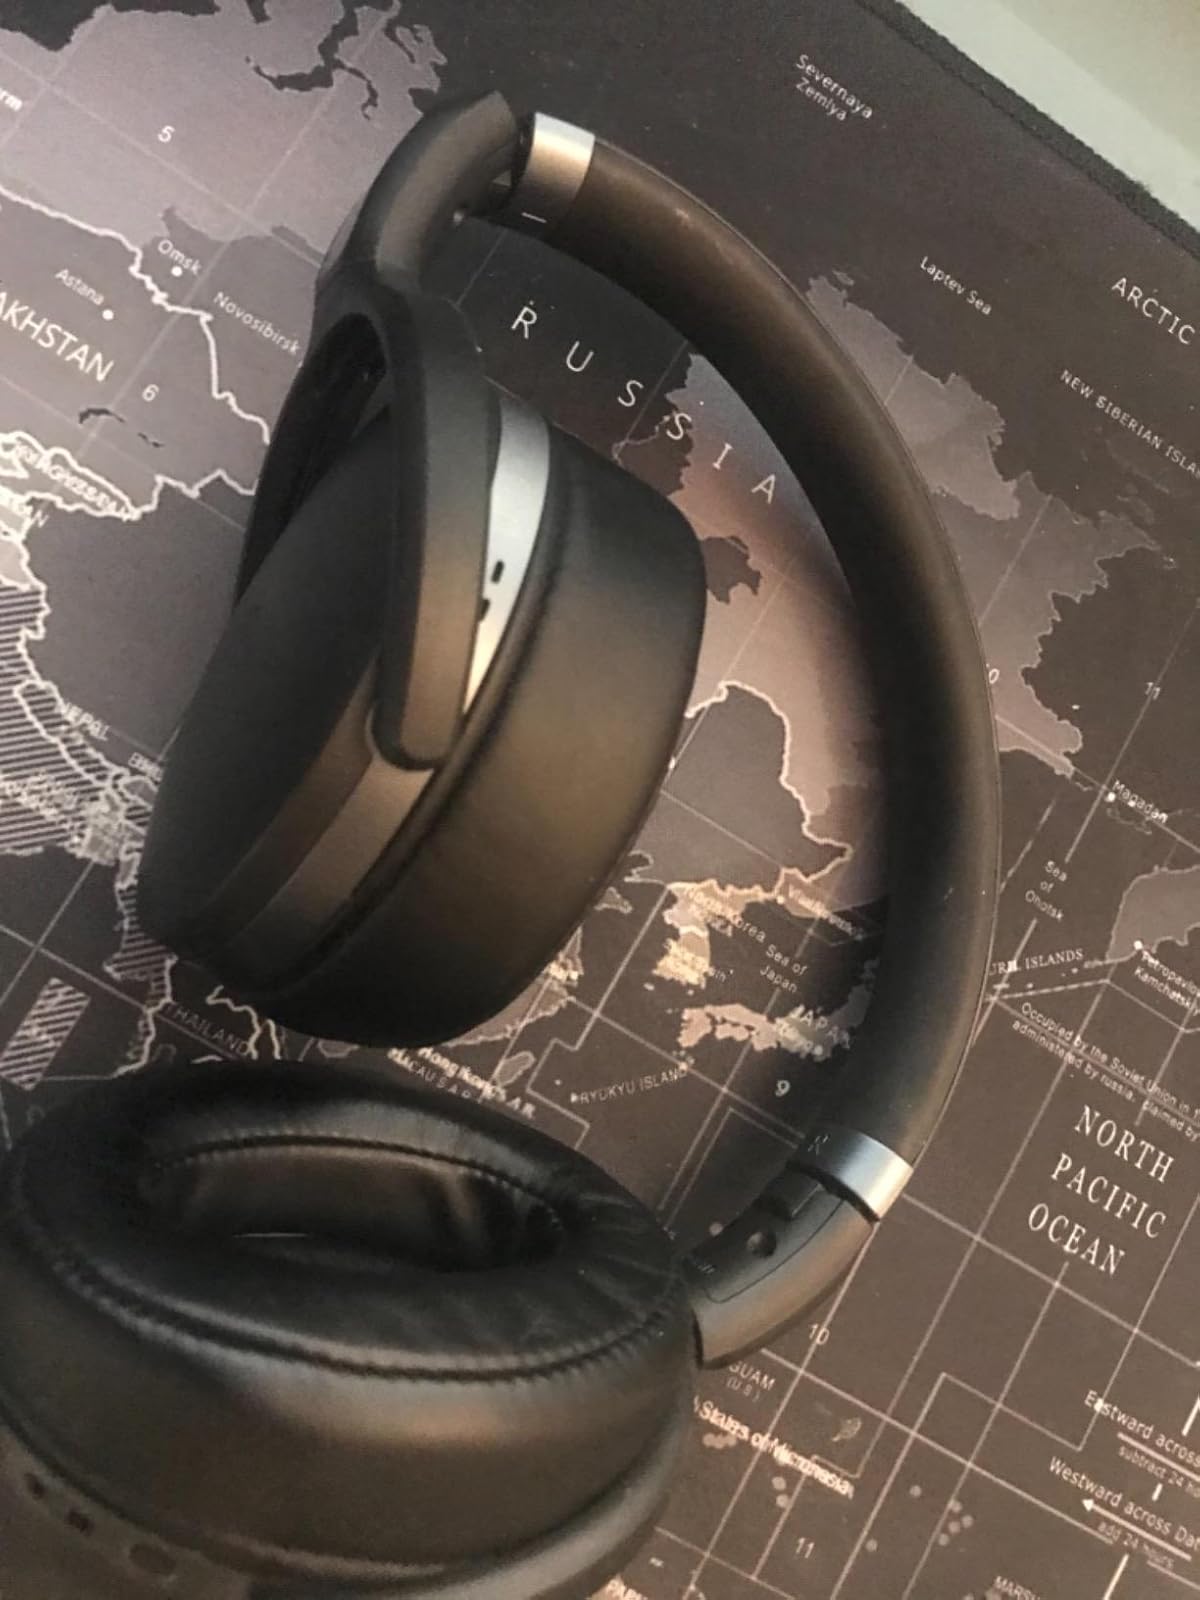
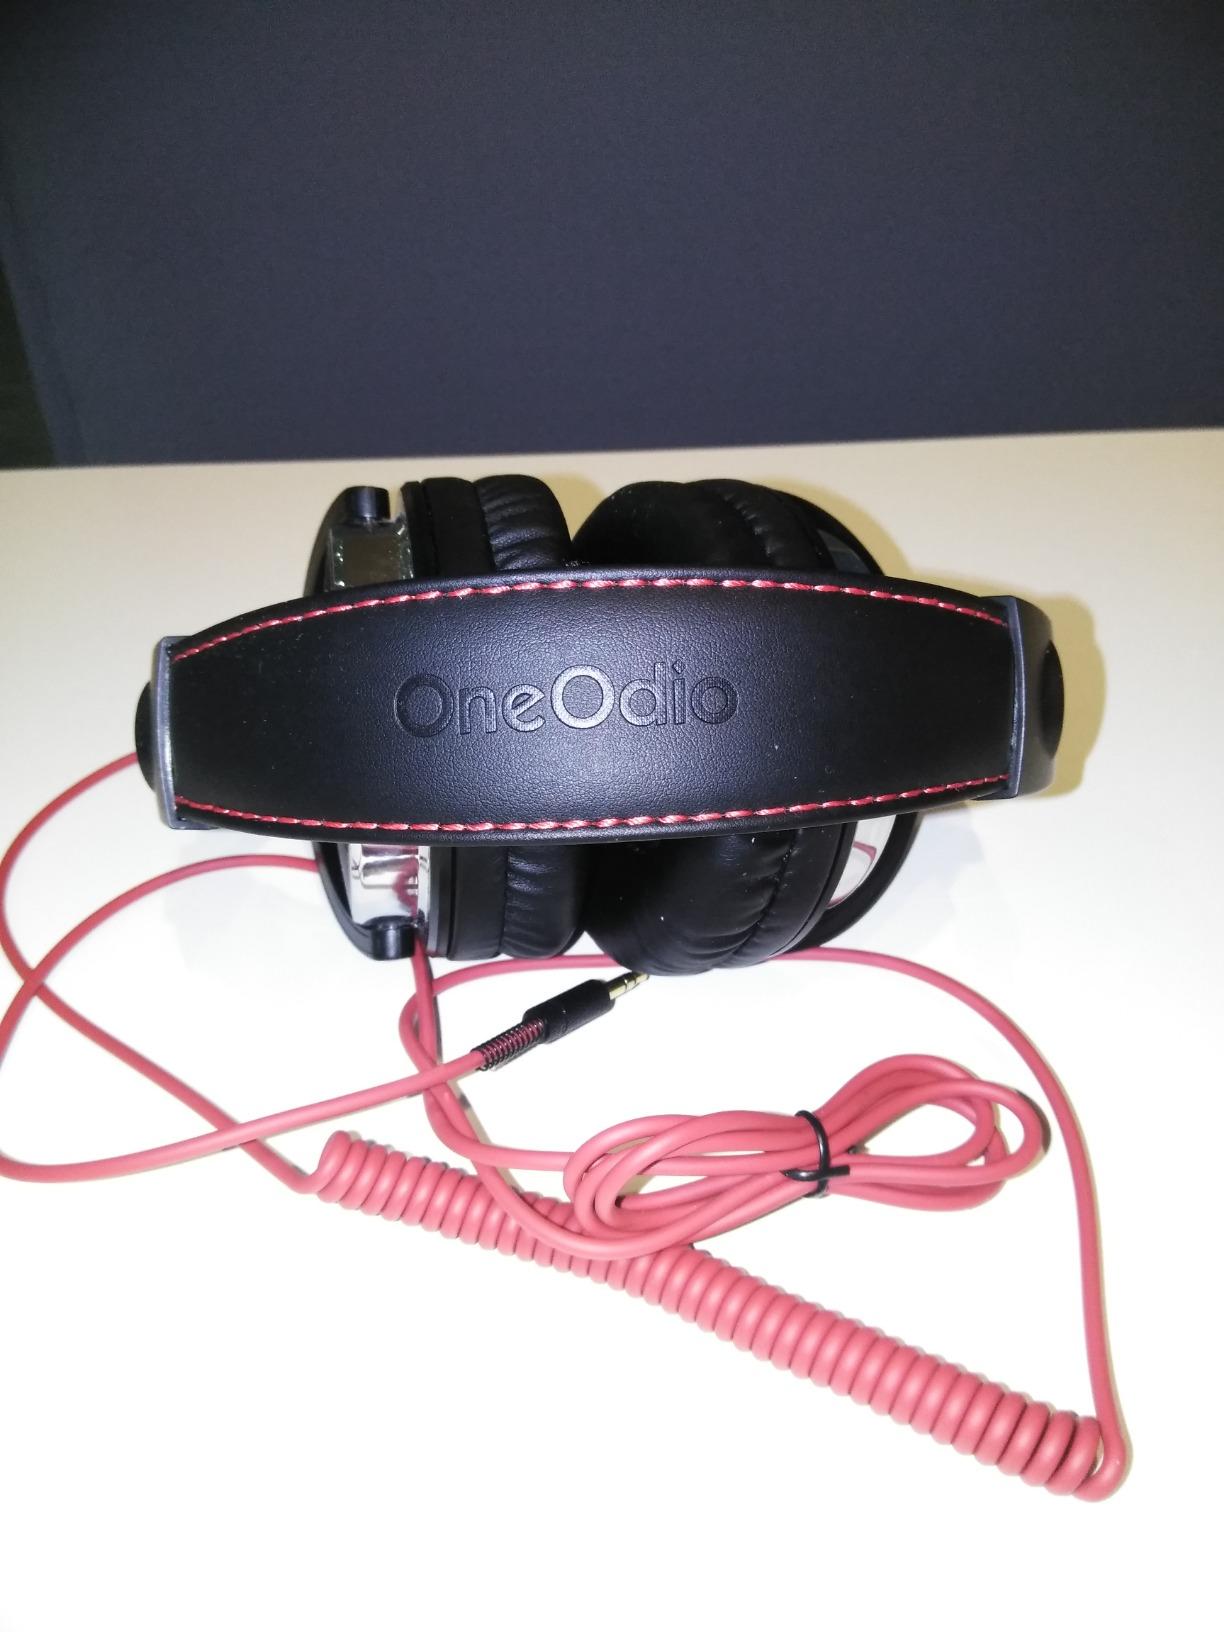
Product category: headphones
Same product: no